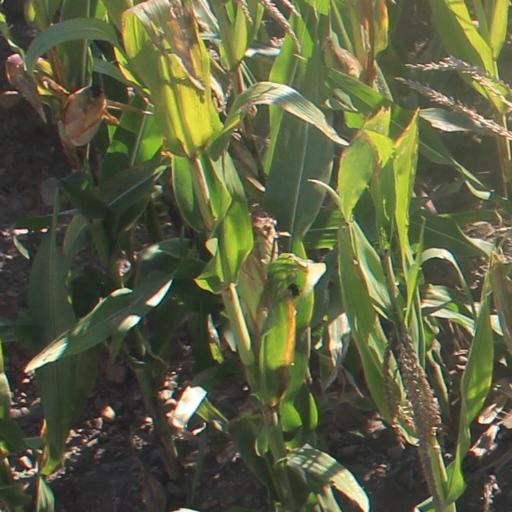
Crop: maize; corn